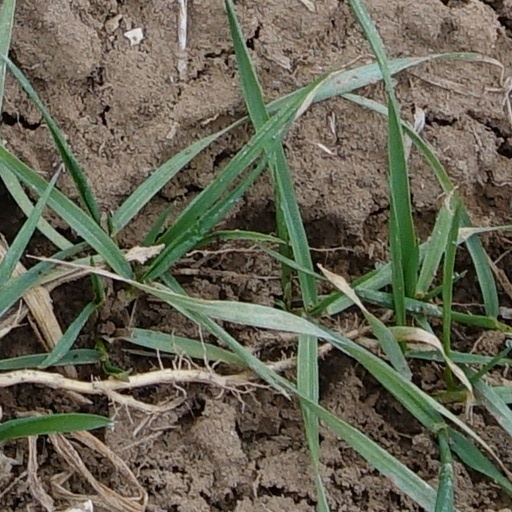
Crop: wheat